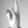
ASL letter: K